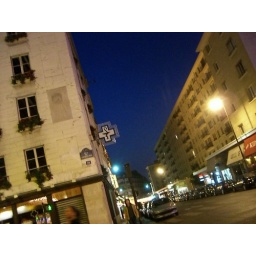
Fantastic blue sky in the Parisian evening in April. 27C!